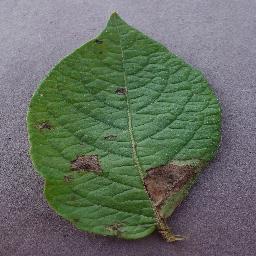
Label: Potato___Late_blight